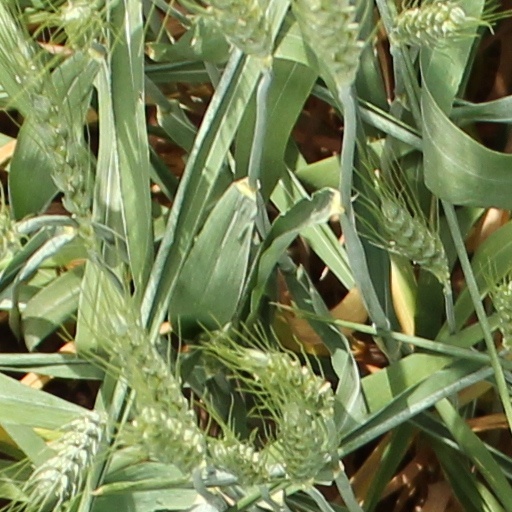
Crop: wheat